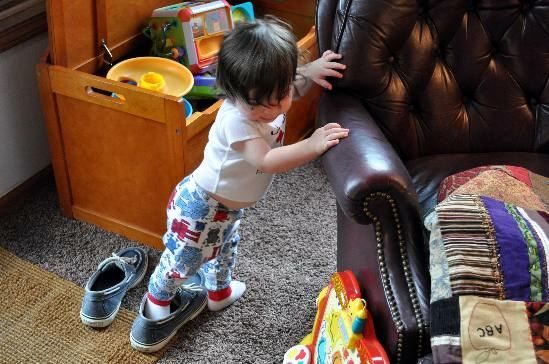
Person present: Yes